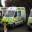
Label: ambulance